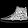
Label: Sneaker